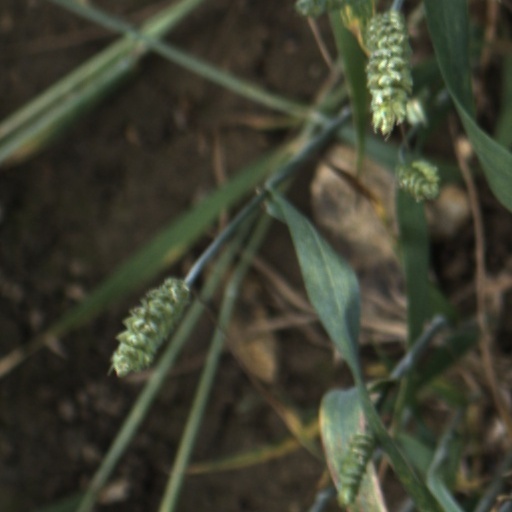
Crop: wheat